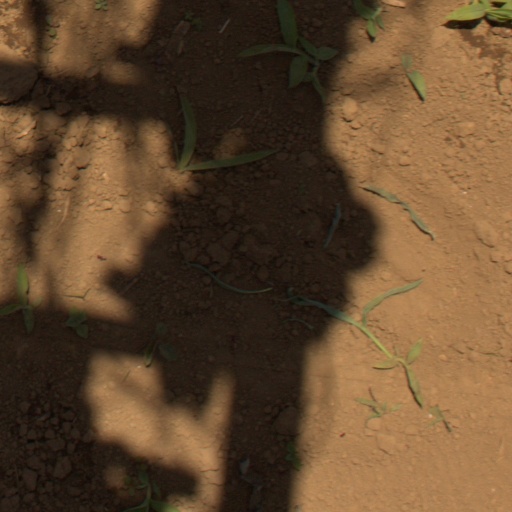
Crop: Jerusalem artichoke